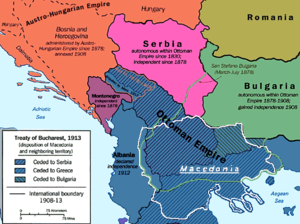
Makedonien (område)
Makedonien i 1913
Makedonien er en geografisk og historisk region på Balkan-halvøen i Sydøst-Europa, med et areal på 67.000 km² og et befolkningstal på næsten 4,9 millioner.